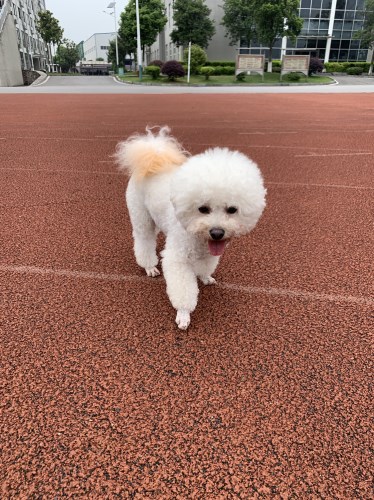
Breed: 3083-n000117-Bichon_Frise